Permanent Record (novel)

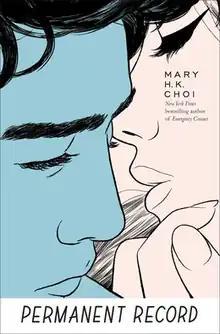
First edition cover

Permanent Record is a 2019 young adult novel by Mary H.K. Choi. It is her second novel and was published on September 3, 2019, by Simon & Schuster Books for Young Readers, an imprint of Simon & Schuster. In September 2019, it was selected for the "Teen Vogue" Book Club.